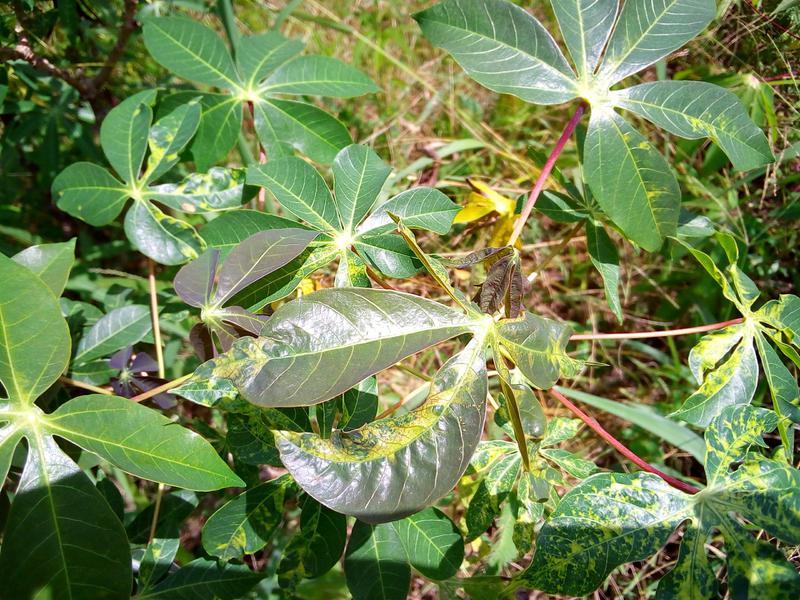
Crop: cassava
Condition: mosaic_disease